Tuvalu

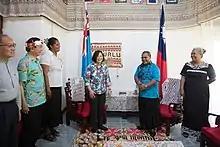
Taiwan President Tsai Ing-wen visits Governor-General of Tuvalu Iakoba Italeli in November 2017

The "Constitution of Tuvalu" states that it is "the supreme law of Tuvalu" and that "all other laws shall be interpreted and applied subject to this Constitution"; it sets out the Principles of the Bill of Rights and the Protection of the Fundamental Rights and Freedoms. On 5 September 2023, Tuvalu's parliament passed the Constitution of Tuvalu Act 2023, with the changes to the constitution came into effect on 1 October 2023.